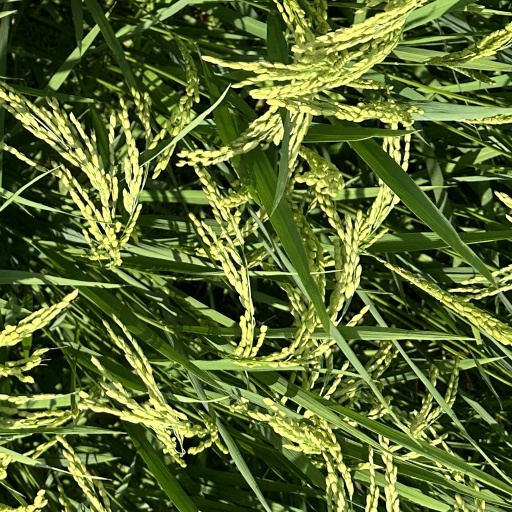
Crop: rice